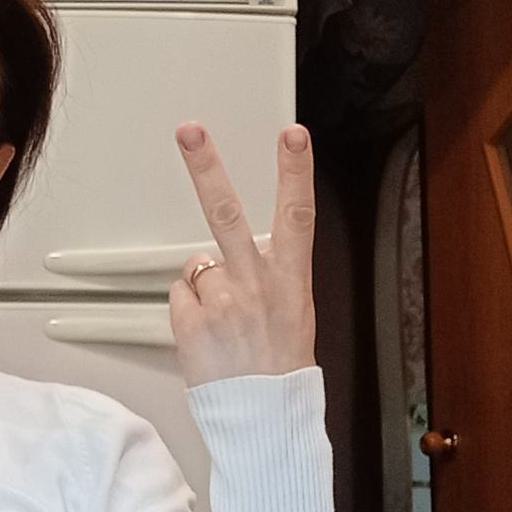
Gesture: peace_inverted